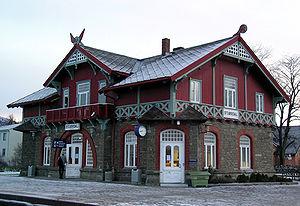
La gare de Stjørdal est une gare ferroviaire de la ligne du Nordland, située sur la commune de Stjørdal dans le comté et région de Trøndelag.
La décoration de pignon en Scandinavie dans l’habitat traditionnel et rural des pays nordiques est intimement liée à la construction en bois et aux bâtiments en rondins empilés. Contrairement à d’autres régions européennes où la maison principale fait l’objet d’une attention plus particulière de la part des propriétaires, l’ornementation concerne à la fois l’habitation principale et les bâtiments annexes comme de simples greniers, des étables ou des fenils isolés pour lesquels la sculpture traditionnelle sur bois apporte des panneaux sculptés et des bas-reliefs qui complètent les motifs ornementaux des sommets de pignon. Alors qu’elle a quasi disparu dans de nombreuses régions scandinaves méridionales, elle s’est encore maintenue dans les régions de montagne, de hauts plateaux et de contrées très boisées à l’écart des axes de communication. La décoration supérieure du pignon joue soit sur un motif croisé, soit sur la verticalité d’un poteau, soit enfin sur les deux cumulés comme dans le stabbur sur la photographie ci-contre.